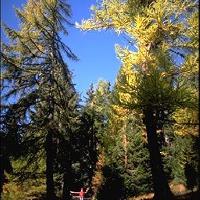
Weather: sun or clear